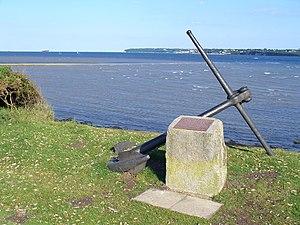
Lepe est un village sur le Solent, dans le district de New Forest, comté du Hampshire, en Angleterre.